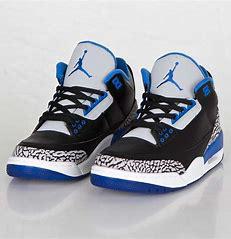
Brand: Jordan
Model: 3 Retro